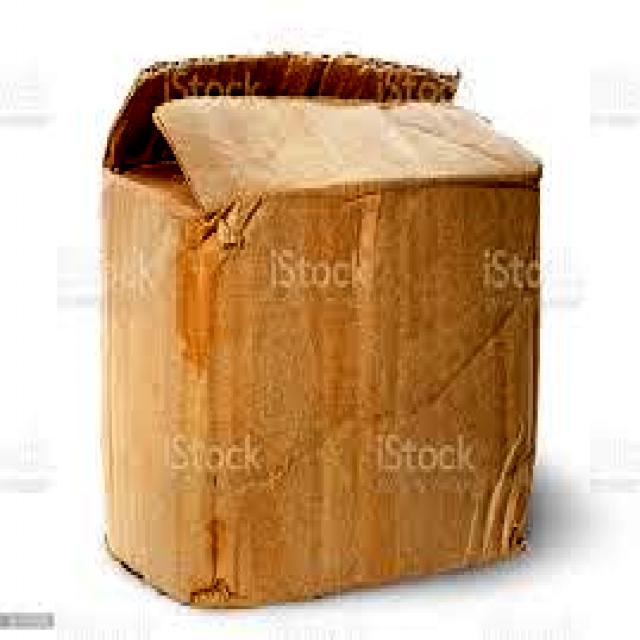
Label: Cardboard